Endurance (1912 ship)

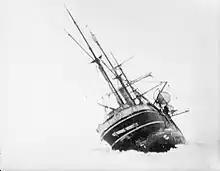
"Endurance" listing badly

After this frustration, "Endurance"s boilers were extinguished, committing the ship to drift with the ice until released naturally. On 17 February, the sun dipped below the horizon at midnight, showing the end of the Antarctic summer. On 24 February, regular watches on the ship were cancelled, with the "Endurance" now functioning as a shore station. The ship had slowly drifted south and at this point was within of the intended landing point at Vahsel Bay. But the icy terrain between the ship and the shore was too arduous to travel while carrying the materials and supplies needed for the overland expedition.